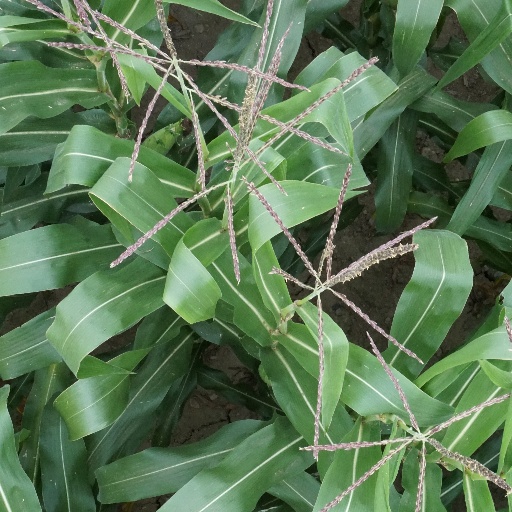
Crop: maize; corn